List of diplomatic missions and trade organizations in Chicago

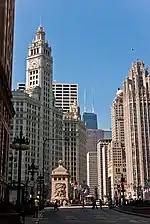
Looking north over the Michigan Avenue (DuSable) Bridge. Most consulates are on or near Michigan Avenue in the central sections of Chicago

This is a list of diplomatic missions and trade organizations in Chicago. Many governments and organizations have established diplomatic and trade representation in Chicago, Illinois.